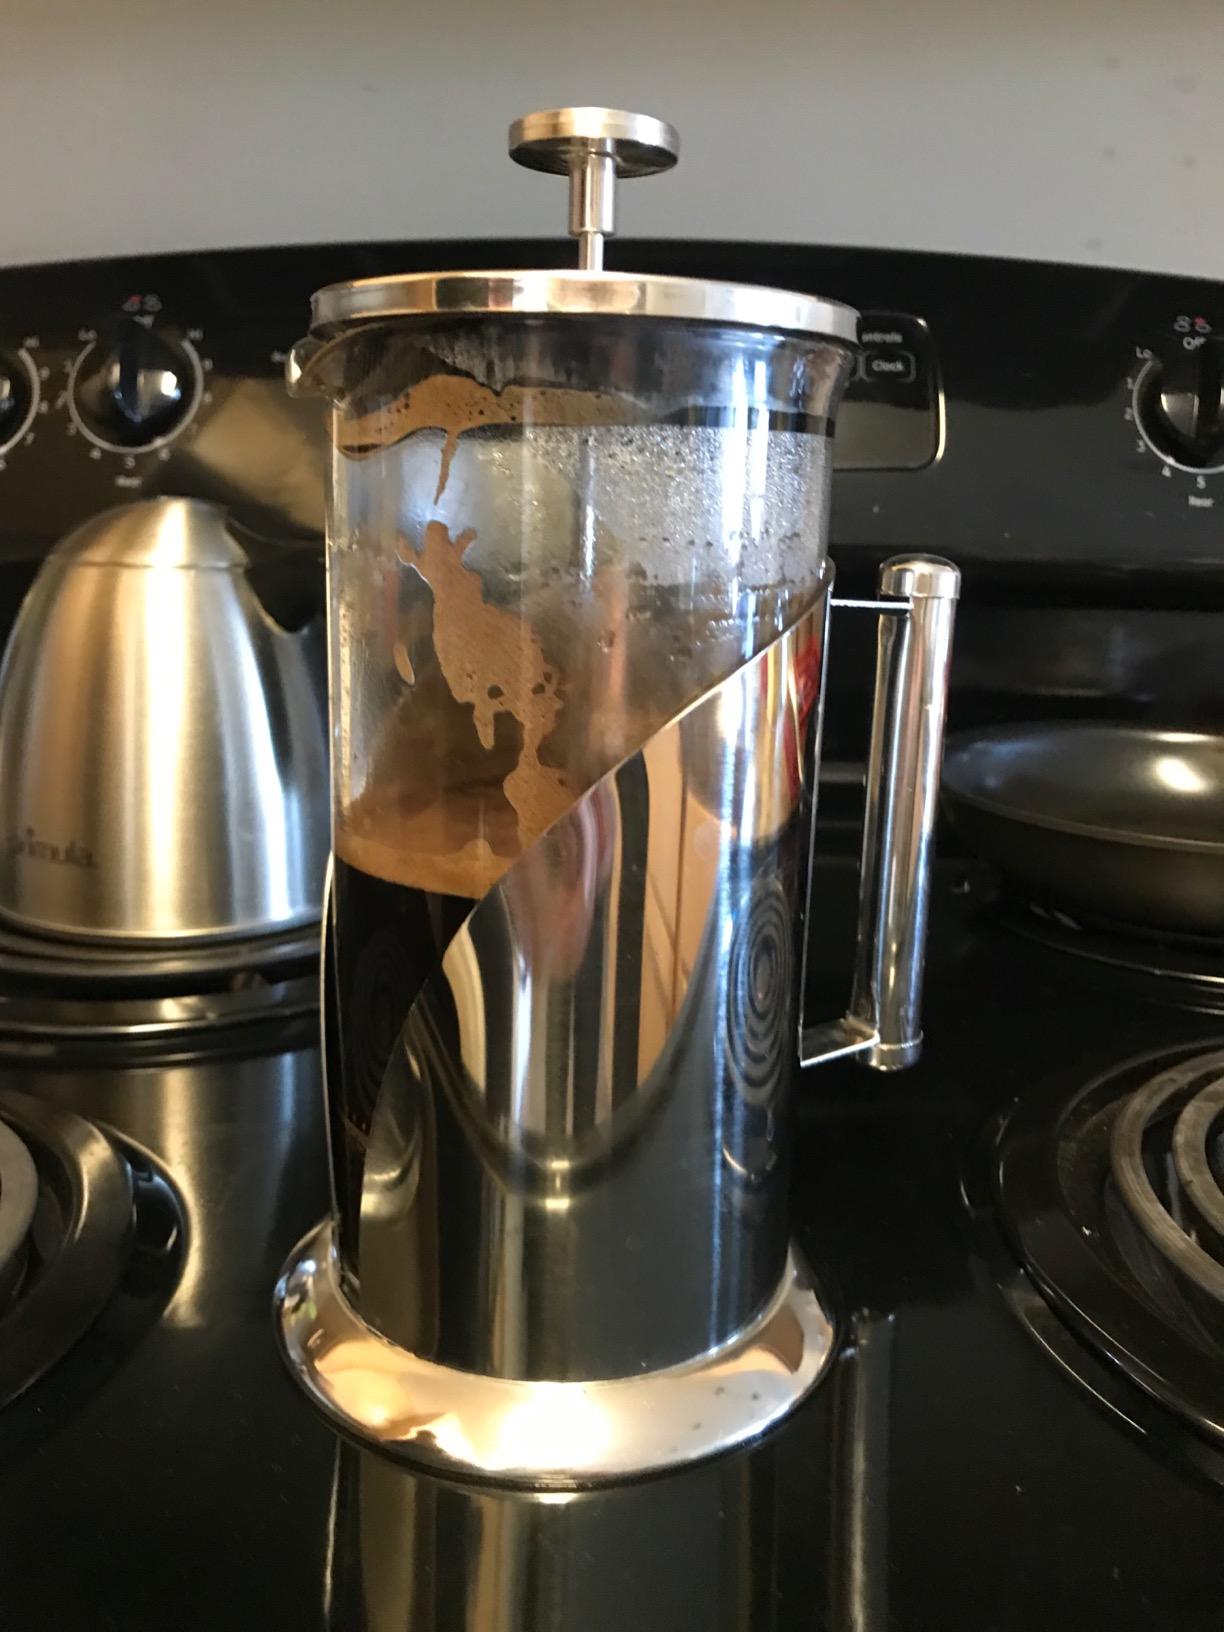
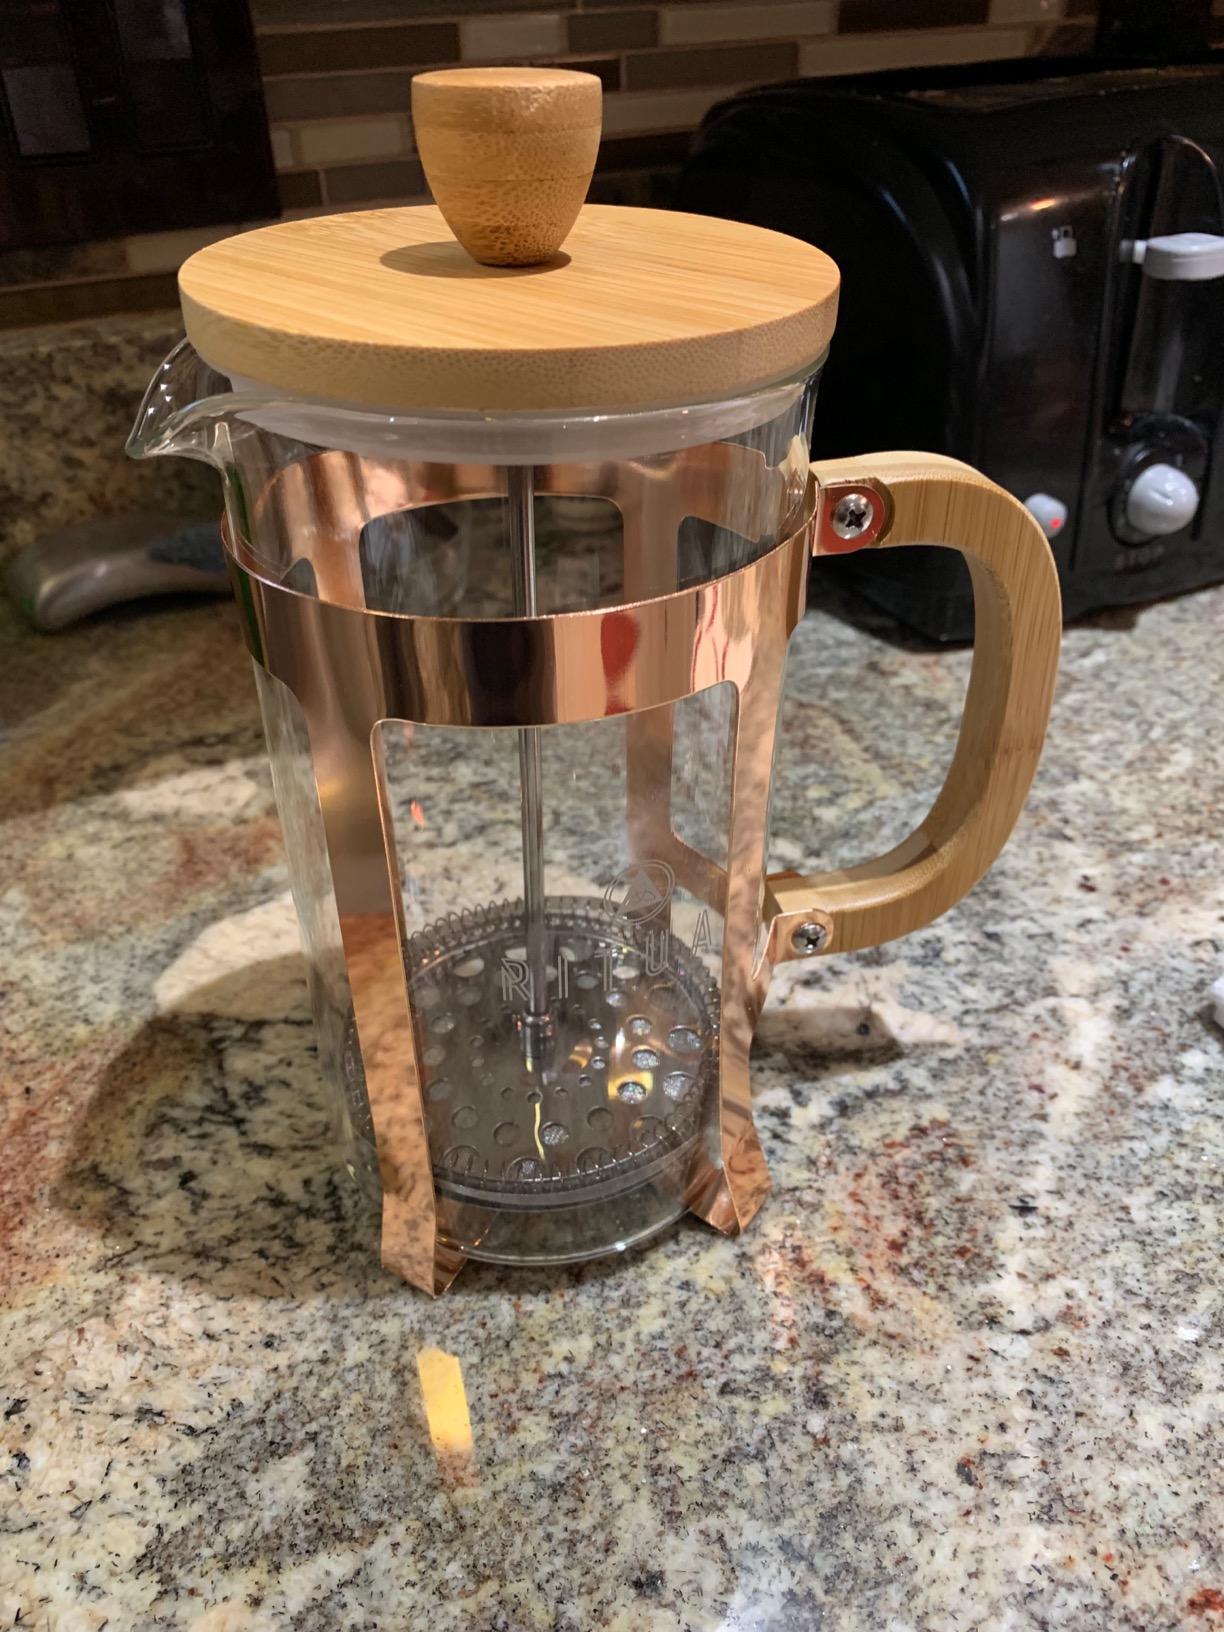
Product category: items_tea
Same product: no